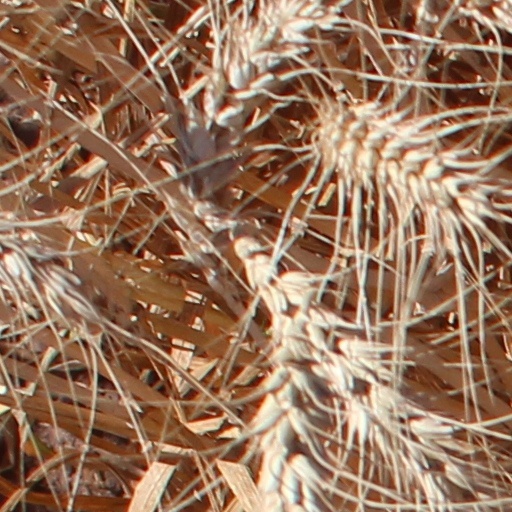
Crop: wheat